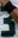
Number: 3